Dunwich Cemetery

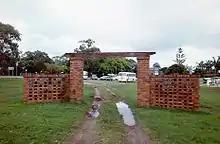
Entrance and columbarium, 1999

The cemetery reserve is entered from Flinders Avenue on the south through a gateway at the centre of a brick columbarium. In the north western corner are a cluster of memorials including those of the 26 passengers from the Emigrant, which are identified only by metal trefoil markers and a modern metal sign bearing all their names. Nearby are the graves of Dr David Ballow and Dr George Mitchell who attended them. The memorial over the Ballow grave is in the form of a sarcophagus and that over the Mitchell burial a stone obelisk; metal railings enclose both. There is also a memorial to Dr Patrick Smith, the first Medical Superintendent of the Benevolent Institution from 1885 to 1900 and sundry other memorials.